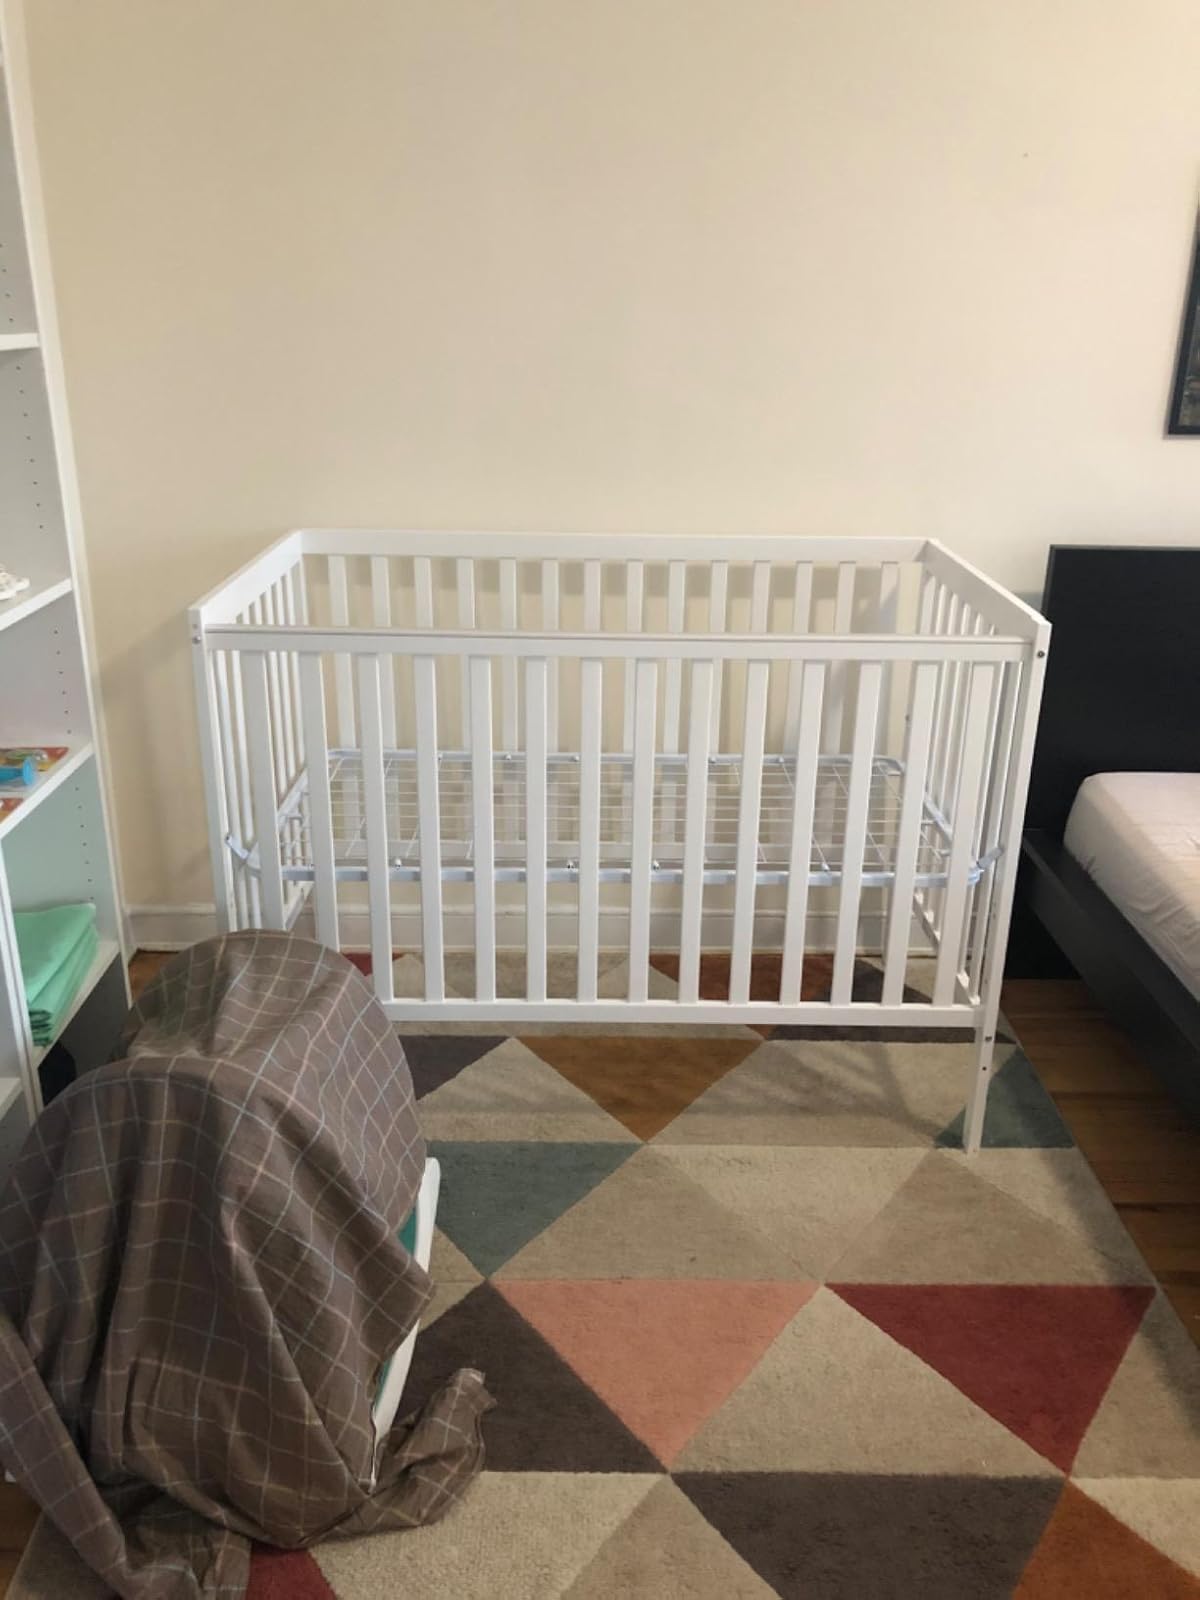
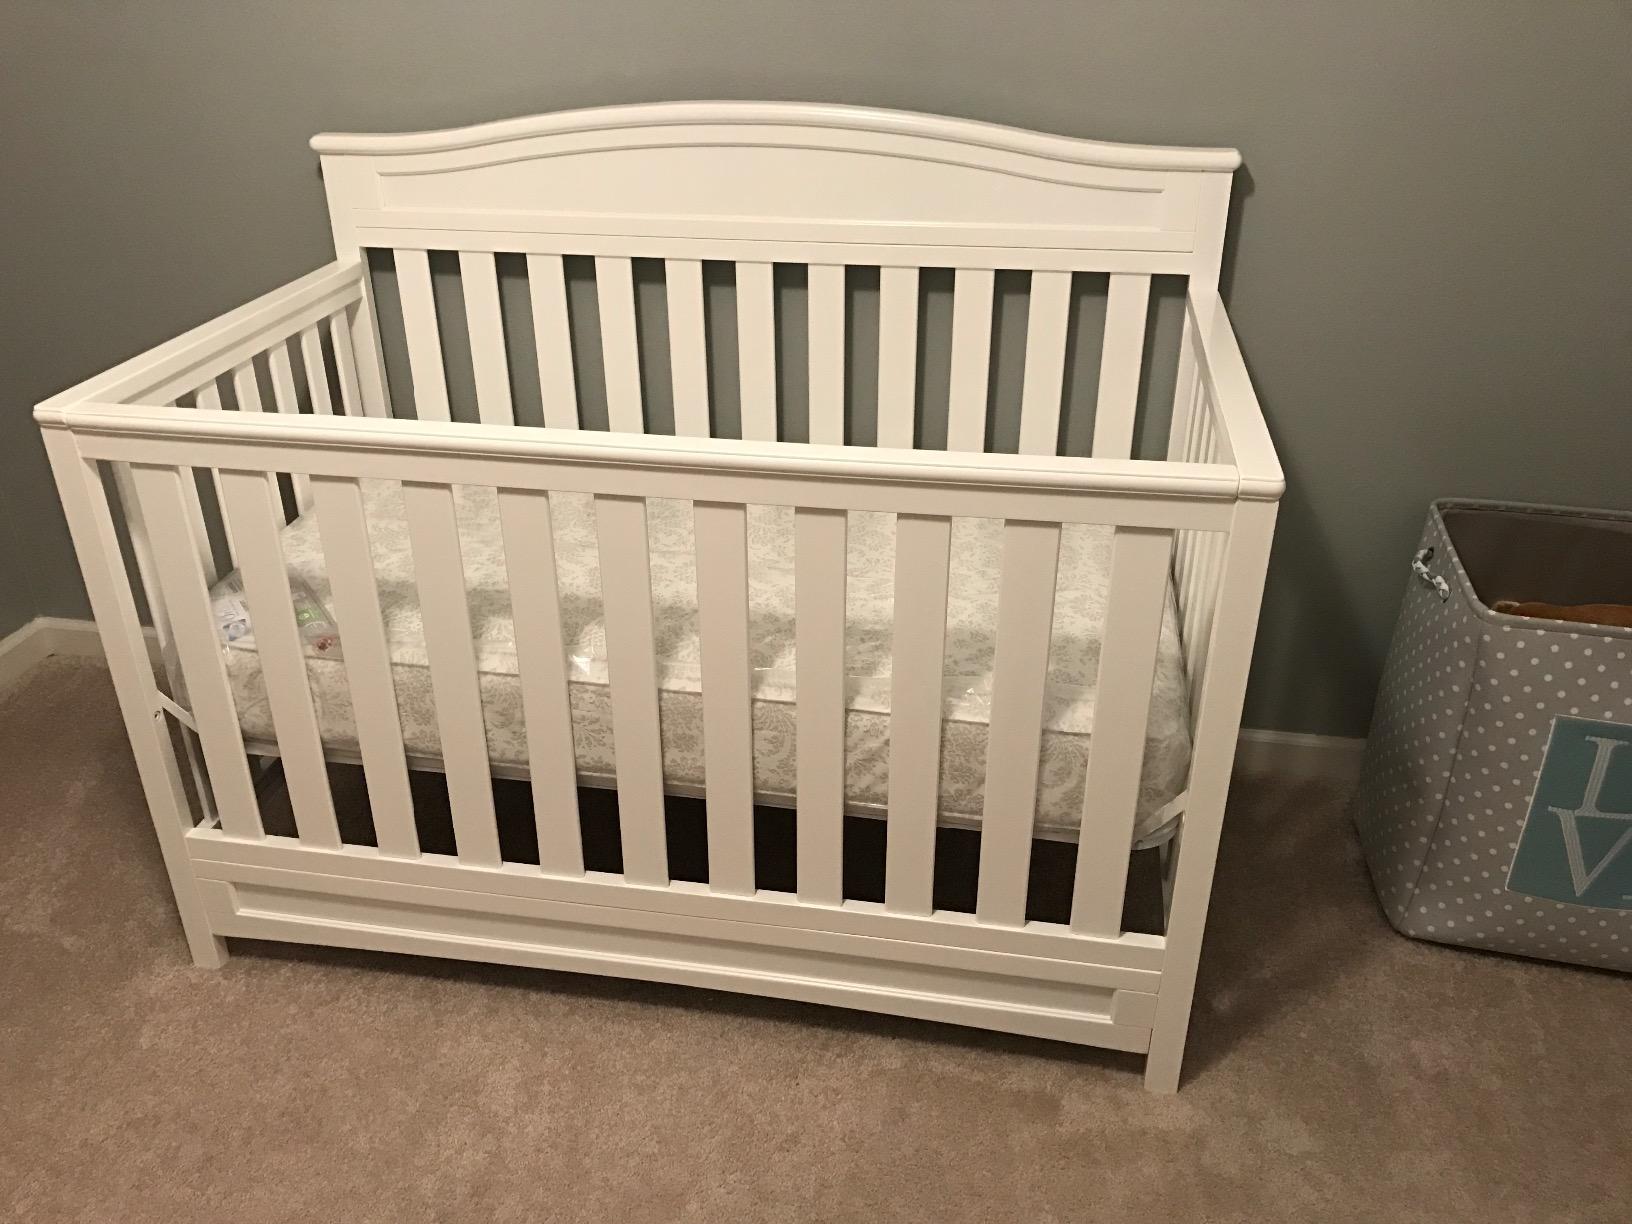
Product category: products_crib
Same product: no